Bezdružice

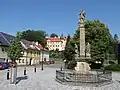
Kryštof Harant Square with the Statue of Saint Florian

The first written mention of Bezdružice is from 1227. In 1360–1379, Bezdružice was owned by knight Bušek and it was in these times, when a small stone castle was built. In 1459, the village became a market town.